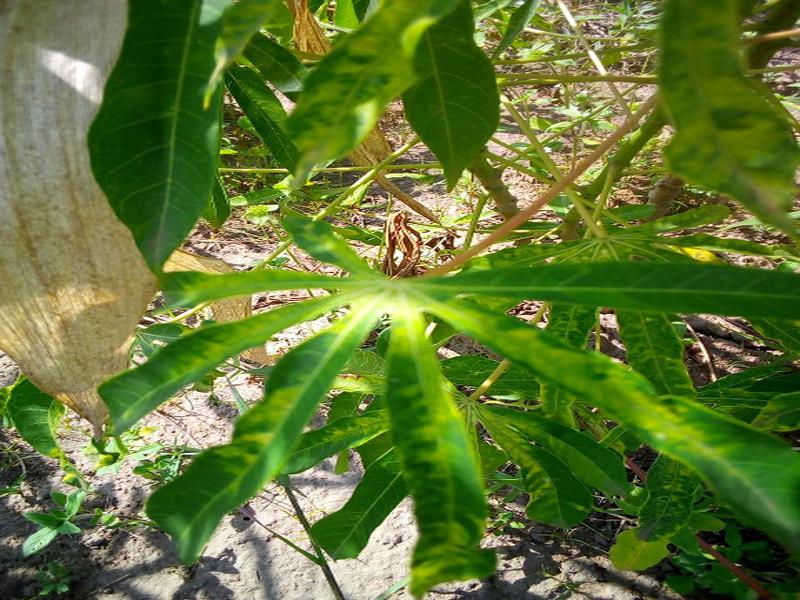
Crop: cassava
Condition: mosaic_disease